U.S. Route 48 (1926)

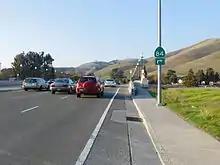
An old alignment of US 48, now SR 238

US 48 was a highway connecting the San Francisco Bay area with the San Joaquin Valley, traveling from San Jose to near Modesto, largely following the future routing of US 50, which replaced US 48. Its western terminus was located at former State Route 82 (SR 82), which was a former routing of US 101. From there, it head northeast on Downtown San Jose surface streets, roughly following the roads of Oakland Rd, Main St, and SR 238, eventually reaching the present day Interstate 580 (I-580), then east through the cities Pleasanton and Livermore on Castro Valley Rd, Dublin Canyon Rd, and Altamont Pass Rd. to the present-day separation between I-580 and I-205. From here, US 48 continued east on 11th St. (now I-205 Business (I-205 BUS)) through Tracy to former US 99W, now roughly I-5. It then followed US 99W northeast to Yosemite Ave, an old alignment of SR 120, where US 48 followed Yosemite Ave. to Main St, former US 99E, the location of its eastern terminus.